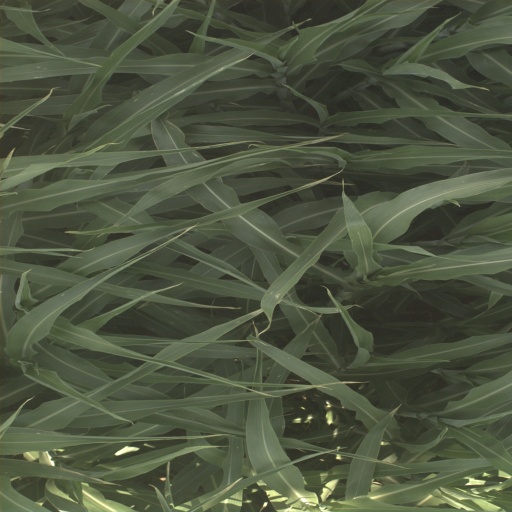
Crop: sorghum